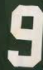
Number: 9